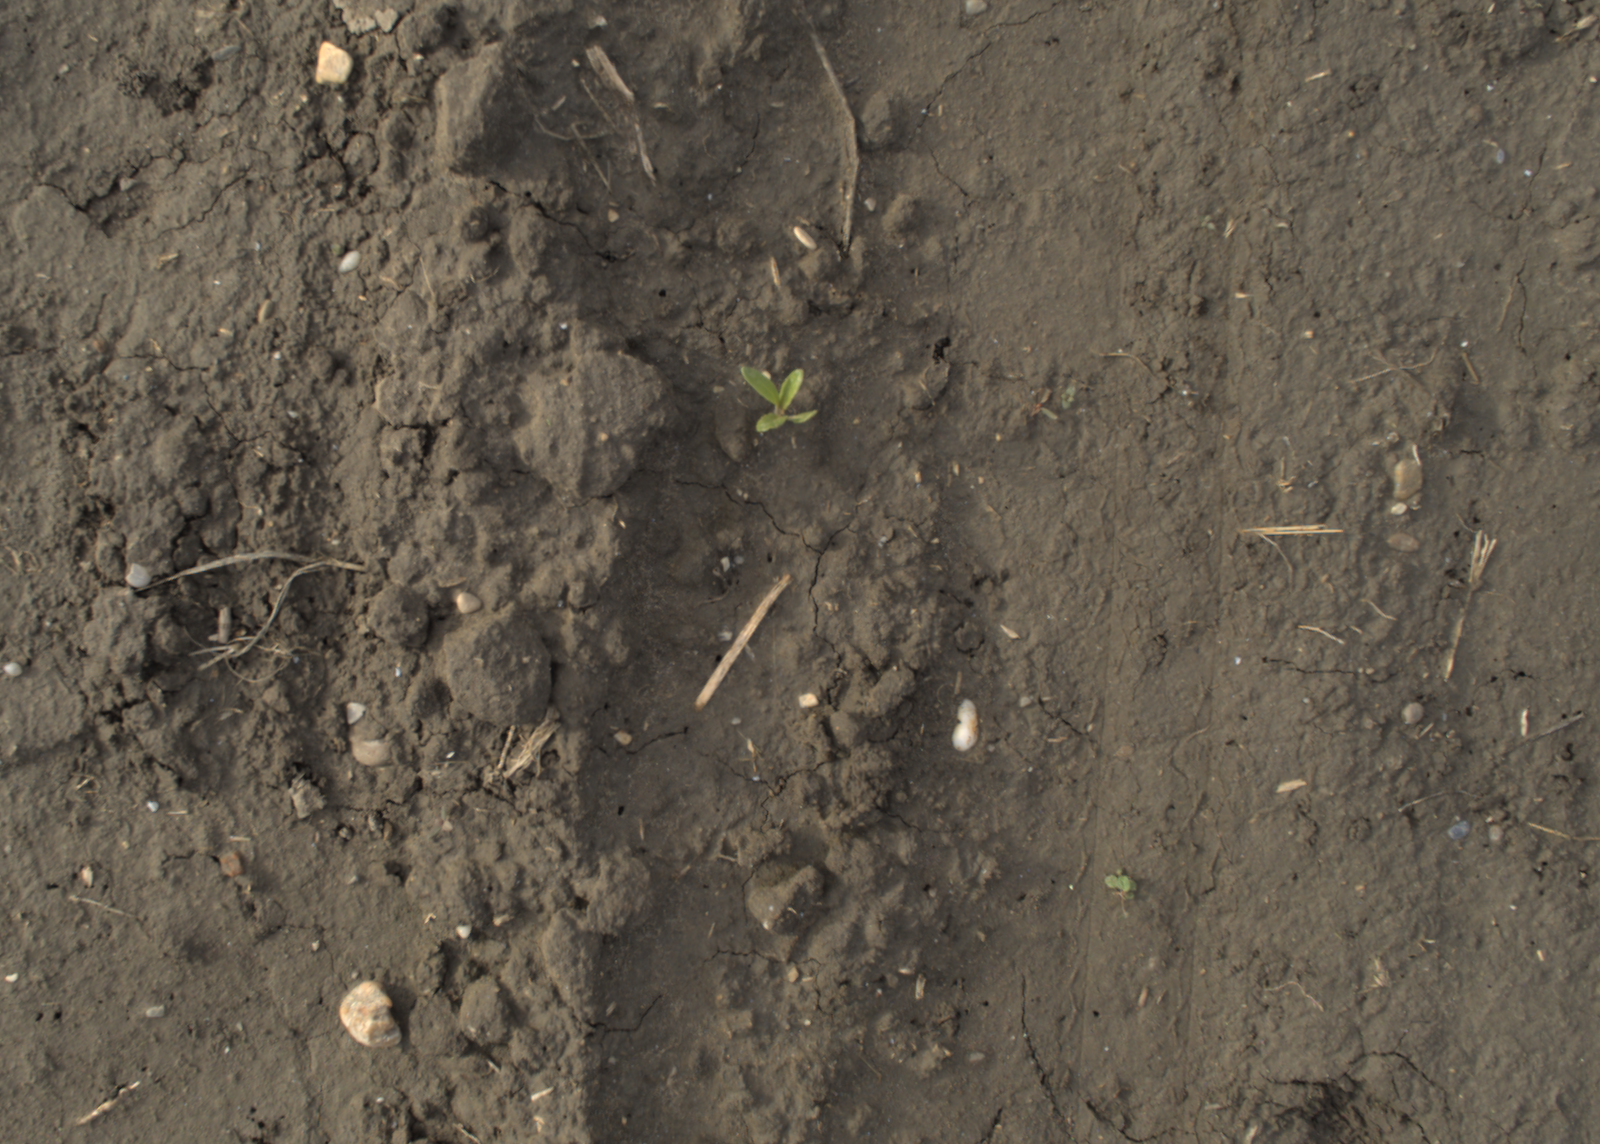
Capture date: 13.10.2021 10:01:53
Weather: mixed
Wind: strong
Seeding date: 02.09.2021
Plant canopy height (mm): 956